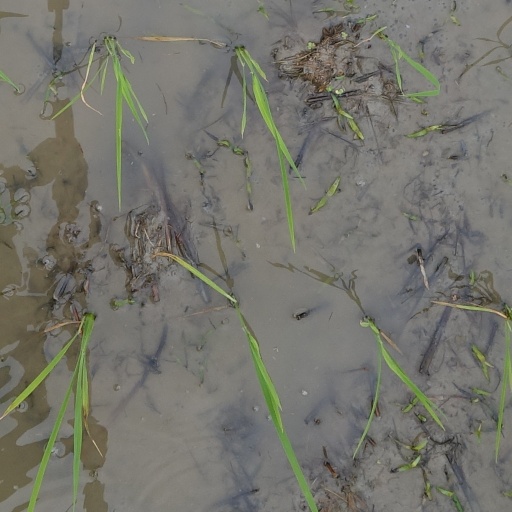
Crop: rice